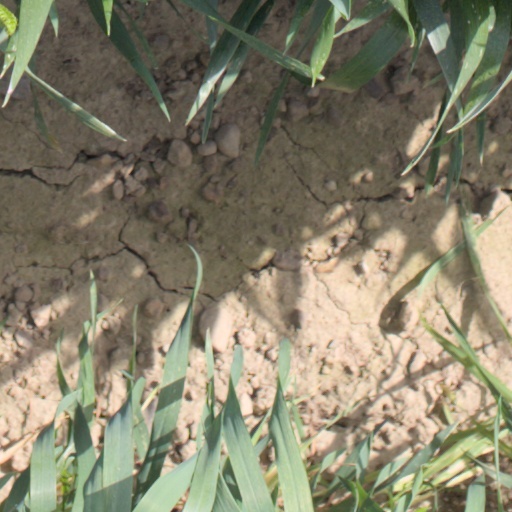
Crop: wheat